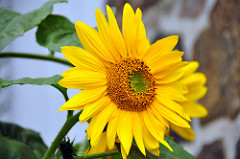
Flower: sunflower